Did I Ever Tell You How Lucky You Are?

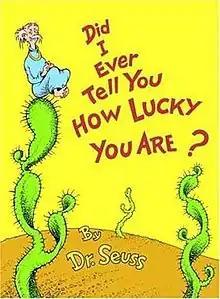
Hardcover cover

Did I Ever Tell You How Lucky You Are? is a children's book written and illustrated by Theodor Geisel under the pen name Dr. Seuss and published by Random House on September 12, 1973.